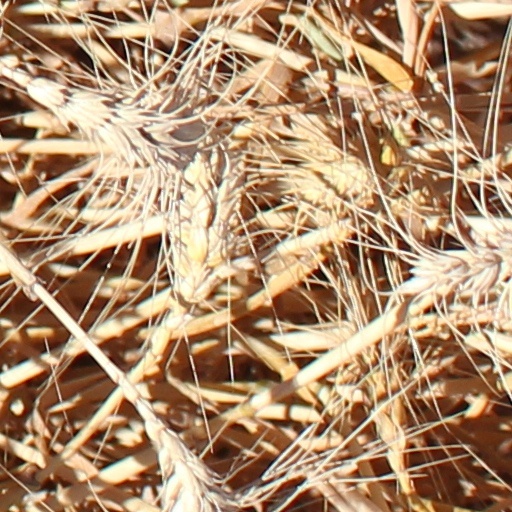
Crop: wheat